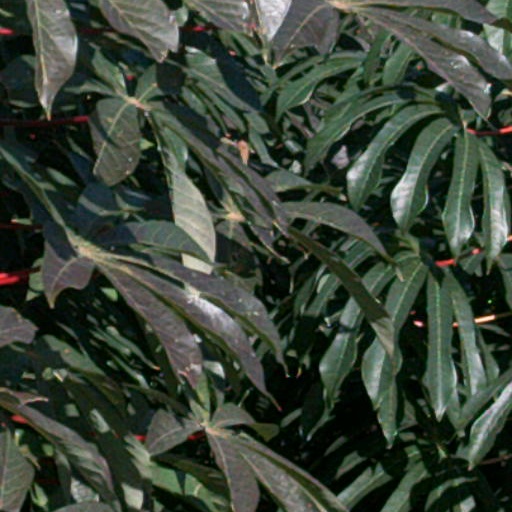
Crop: cassava